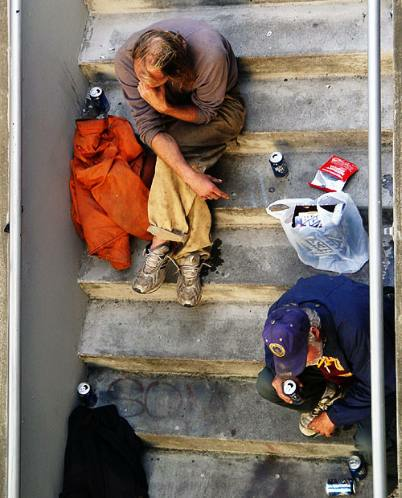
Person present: Yes